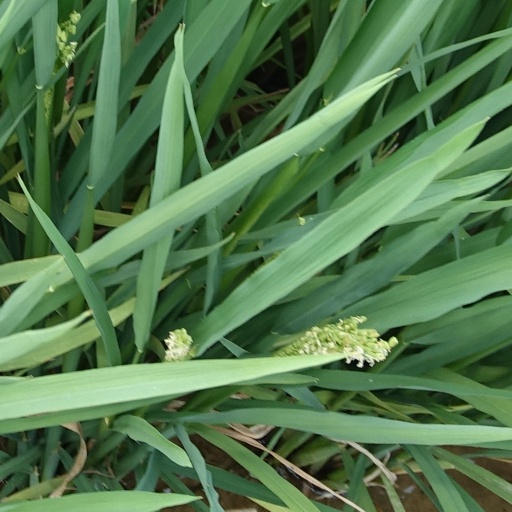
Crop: rice